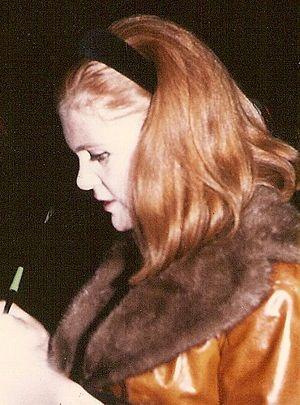
Anja Silja est une cantatrice allemande.
13 janvier : Pierre et le Loup est créé à New York sur une chorégraphie d’Adolph Bolm et une musique de Prokofiev.